Rhonda Bates

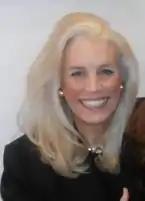
Rhonda Bates 2014

Rhonda Bates (born 1949) is a former American actress. In 1978, she starred in the NBC mini-series "Rollergirls." She played Evelyn Thadburn on the NBC sitcom "CPO Sharkey". Standing 6 ft 2 in tall, she is well known for her height.